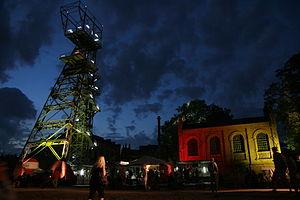
La mine de Katowice est une mine souterraine de charbon située à Katowice en Pologne.